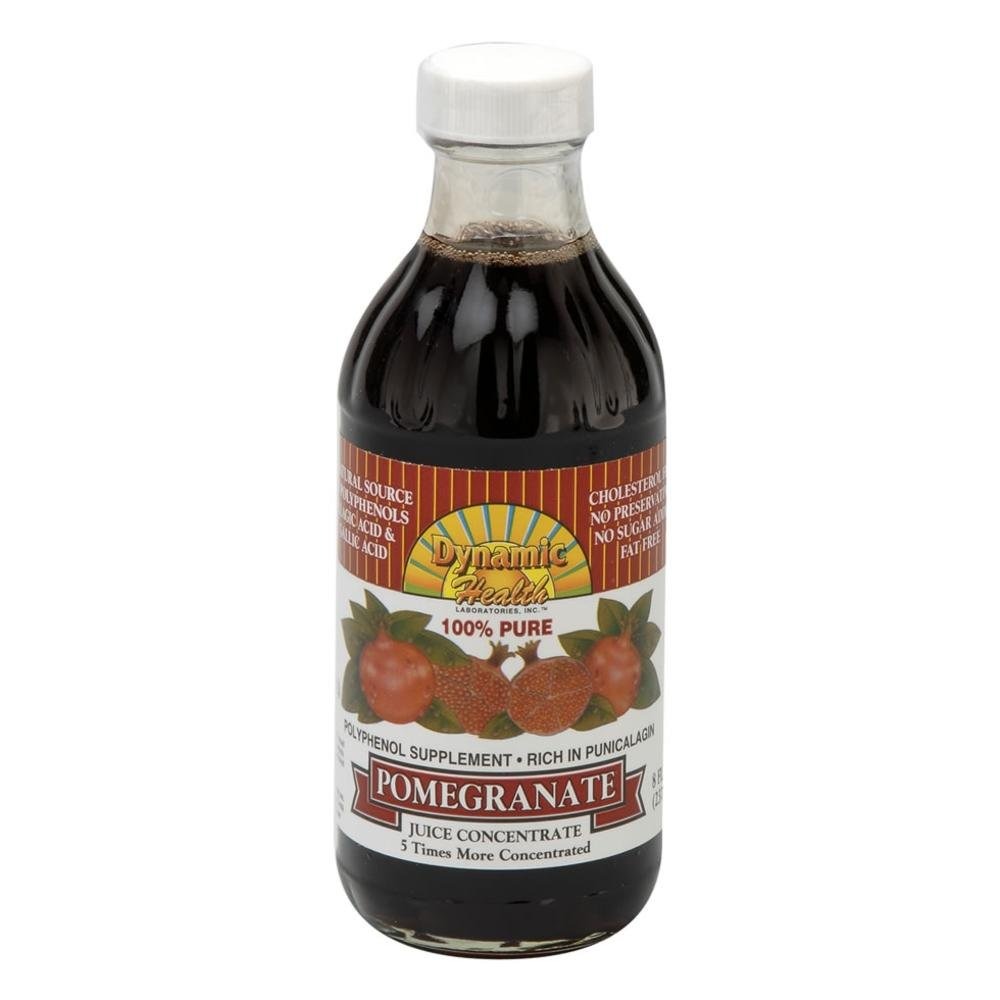
Item Name: DYNAMIC HEALTH LABORATORIES INC Pomegranate Concentrate 16 OZ
Product Description: Warnings:Keep out of reach of children. As with all dietary supplements, consult your healthcare professional before use. See product label for more information.
Value: 16.0
Unit: Fl Oz

Price: 20.48